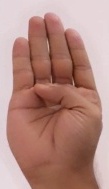
ASL sign: B